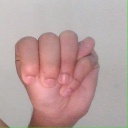
अक्षर: म